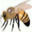
Label: bee